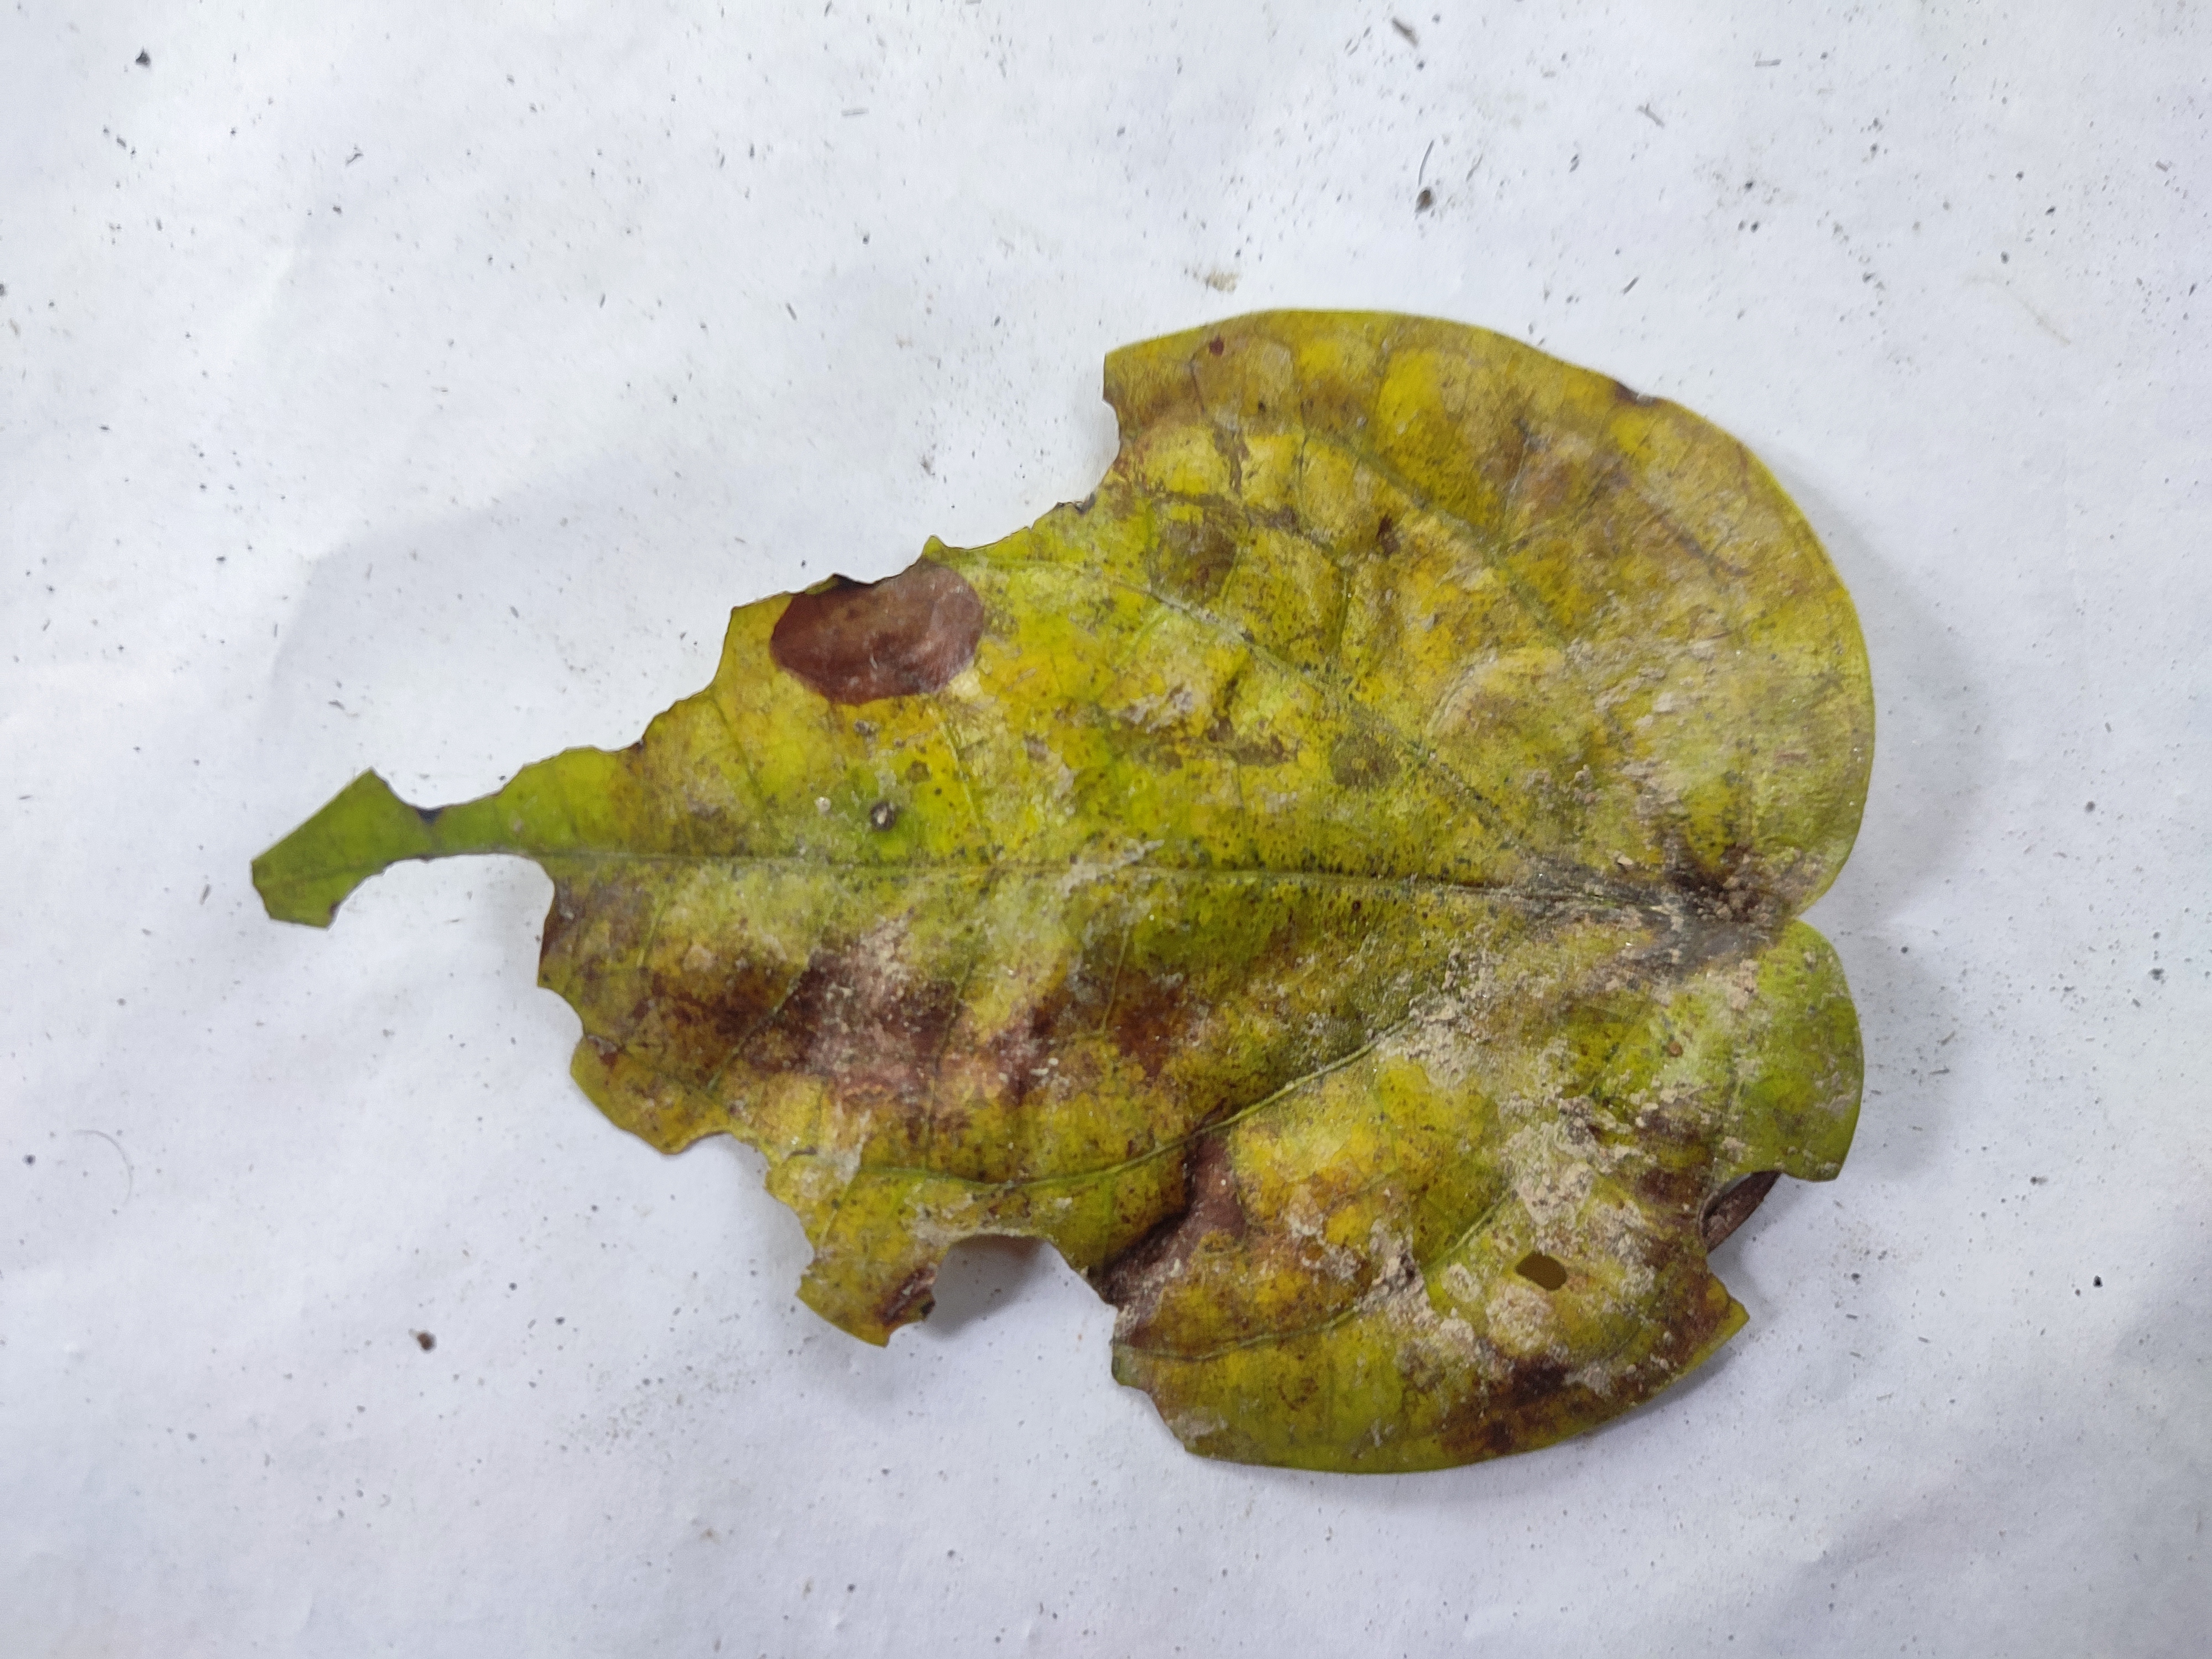
Label: Dried_Leaf